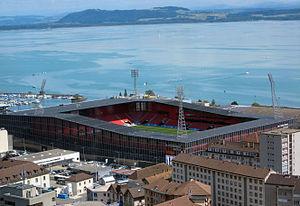
La saison 2019-2020 de Super League est la cent vingt-troisième édition du championnat de Suisse de football, opposant les dix meilleurs clubs suisses en matchs aller-retour hebdomadaires.
La saison 2018-2019 de Super League est la cent vingt-deuxième édition du championnat de Suisse de football, opposant les dix meilleurs clubs suisses en matchs aller-retour hebdomadaires.
Le stade de la Maladière est un stade de football localisé à Neuchâtel en Suisse, au bord du lac de Neuchâtel. Cette enceinte est notamment celle du club du Neuchâtel Xamax FCS.